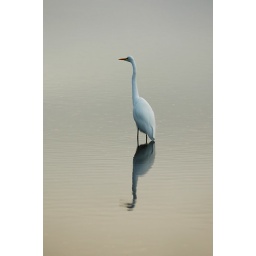
A peaceful scene of a white heron standing in reflecting water.